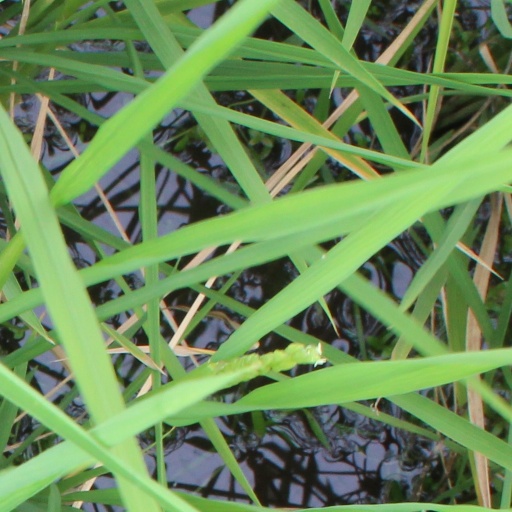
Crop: rice